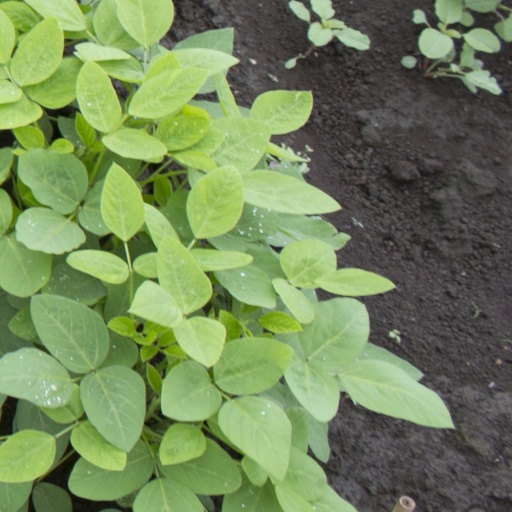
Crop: soybean